Dorothy Brown (politician)

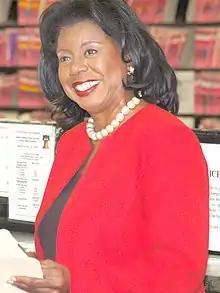
Brown in 2008

Cook County voters elected Brown as the Clerk of the Circuit Court in 2000, and reelected her four additional times. Brown served for 20 years and retired in 2020. As the official keeper of records for all judicial matters brought into one of the largest unified court systems in the world, Brown was responsible for managing an annual operating budget of more than $100 million and had a workforce of over 1,800 employees.